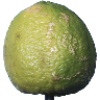
Label: Limes 1